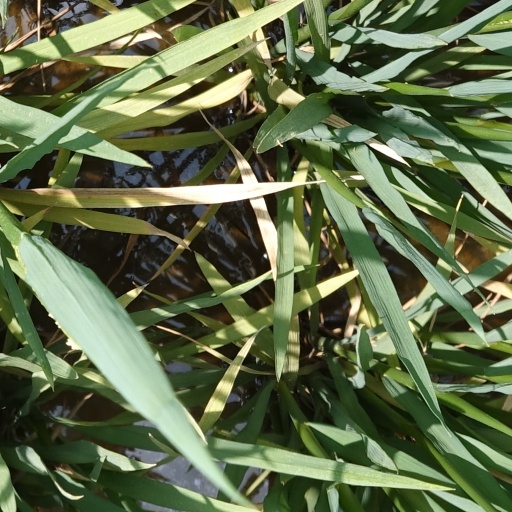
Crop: rice